Santa Fe Freight Building

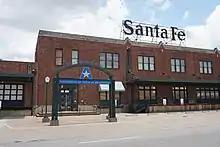
Santa Fe Freight Building in 2016, with UTA signage

In February 2006, after receiving approval from the University of Texas System Board of Regents, the University of Texas at Arlington (UTA) signed a 10-year lease to use the Santa Fe Freight Building as its Fort Worth satellite campus. After UTA spent approximately $1.2 million to redesign and renovate the building, it opened for classes as the Fort Worth Center on January 17, 2007. At its opening, the building measured roughly that included eight classrooms and a library with over 40 computers.